Lagash

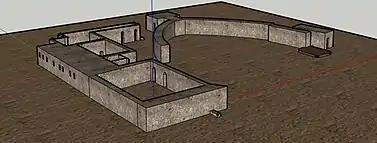
3-D reconstruction of Area G by Nic9137

An excavator believes that the 3HB Building was a “kitchen temple” that aimed at meeting some of the god’s demands. Alternatively, it has been suggested that the building was a shrine in the Bagara complex as it shared more similarities with other temples than kitchens in terms of layout, features and contents.